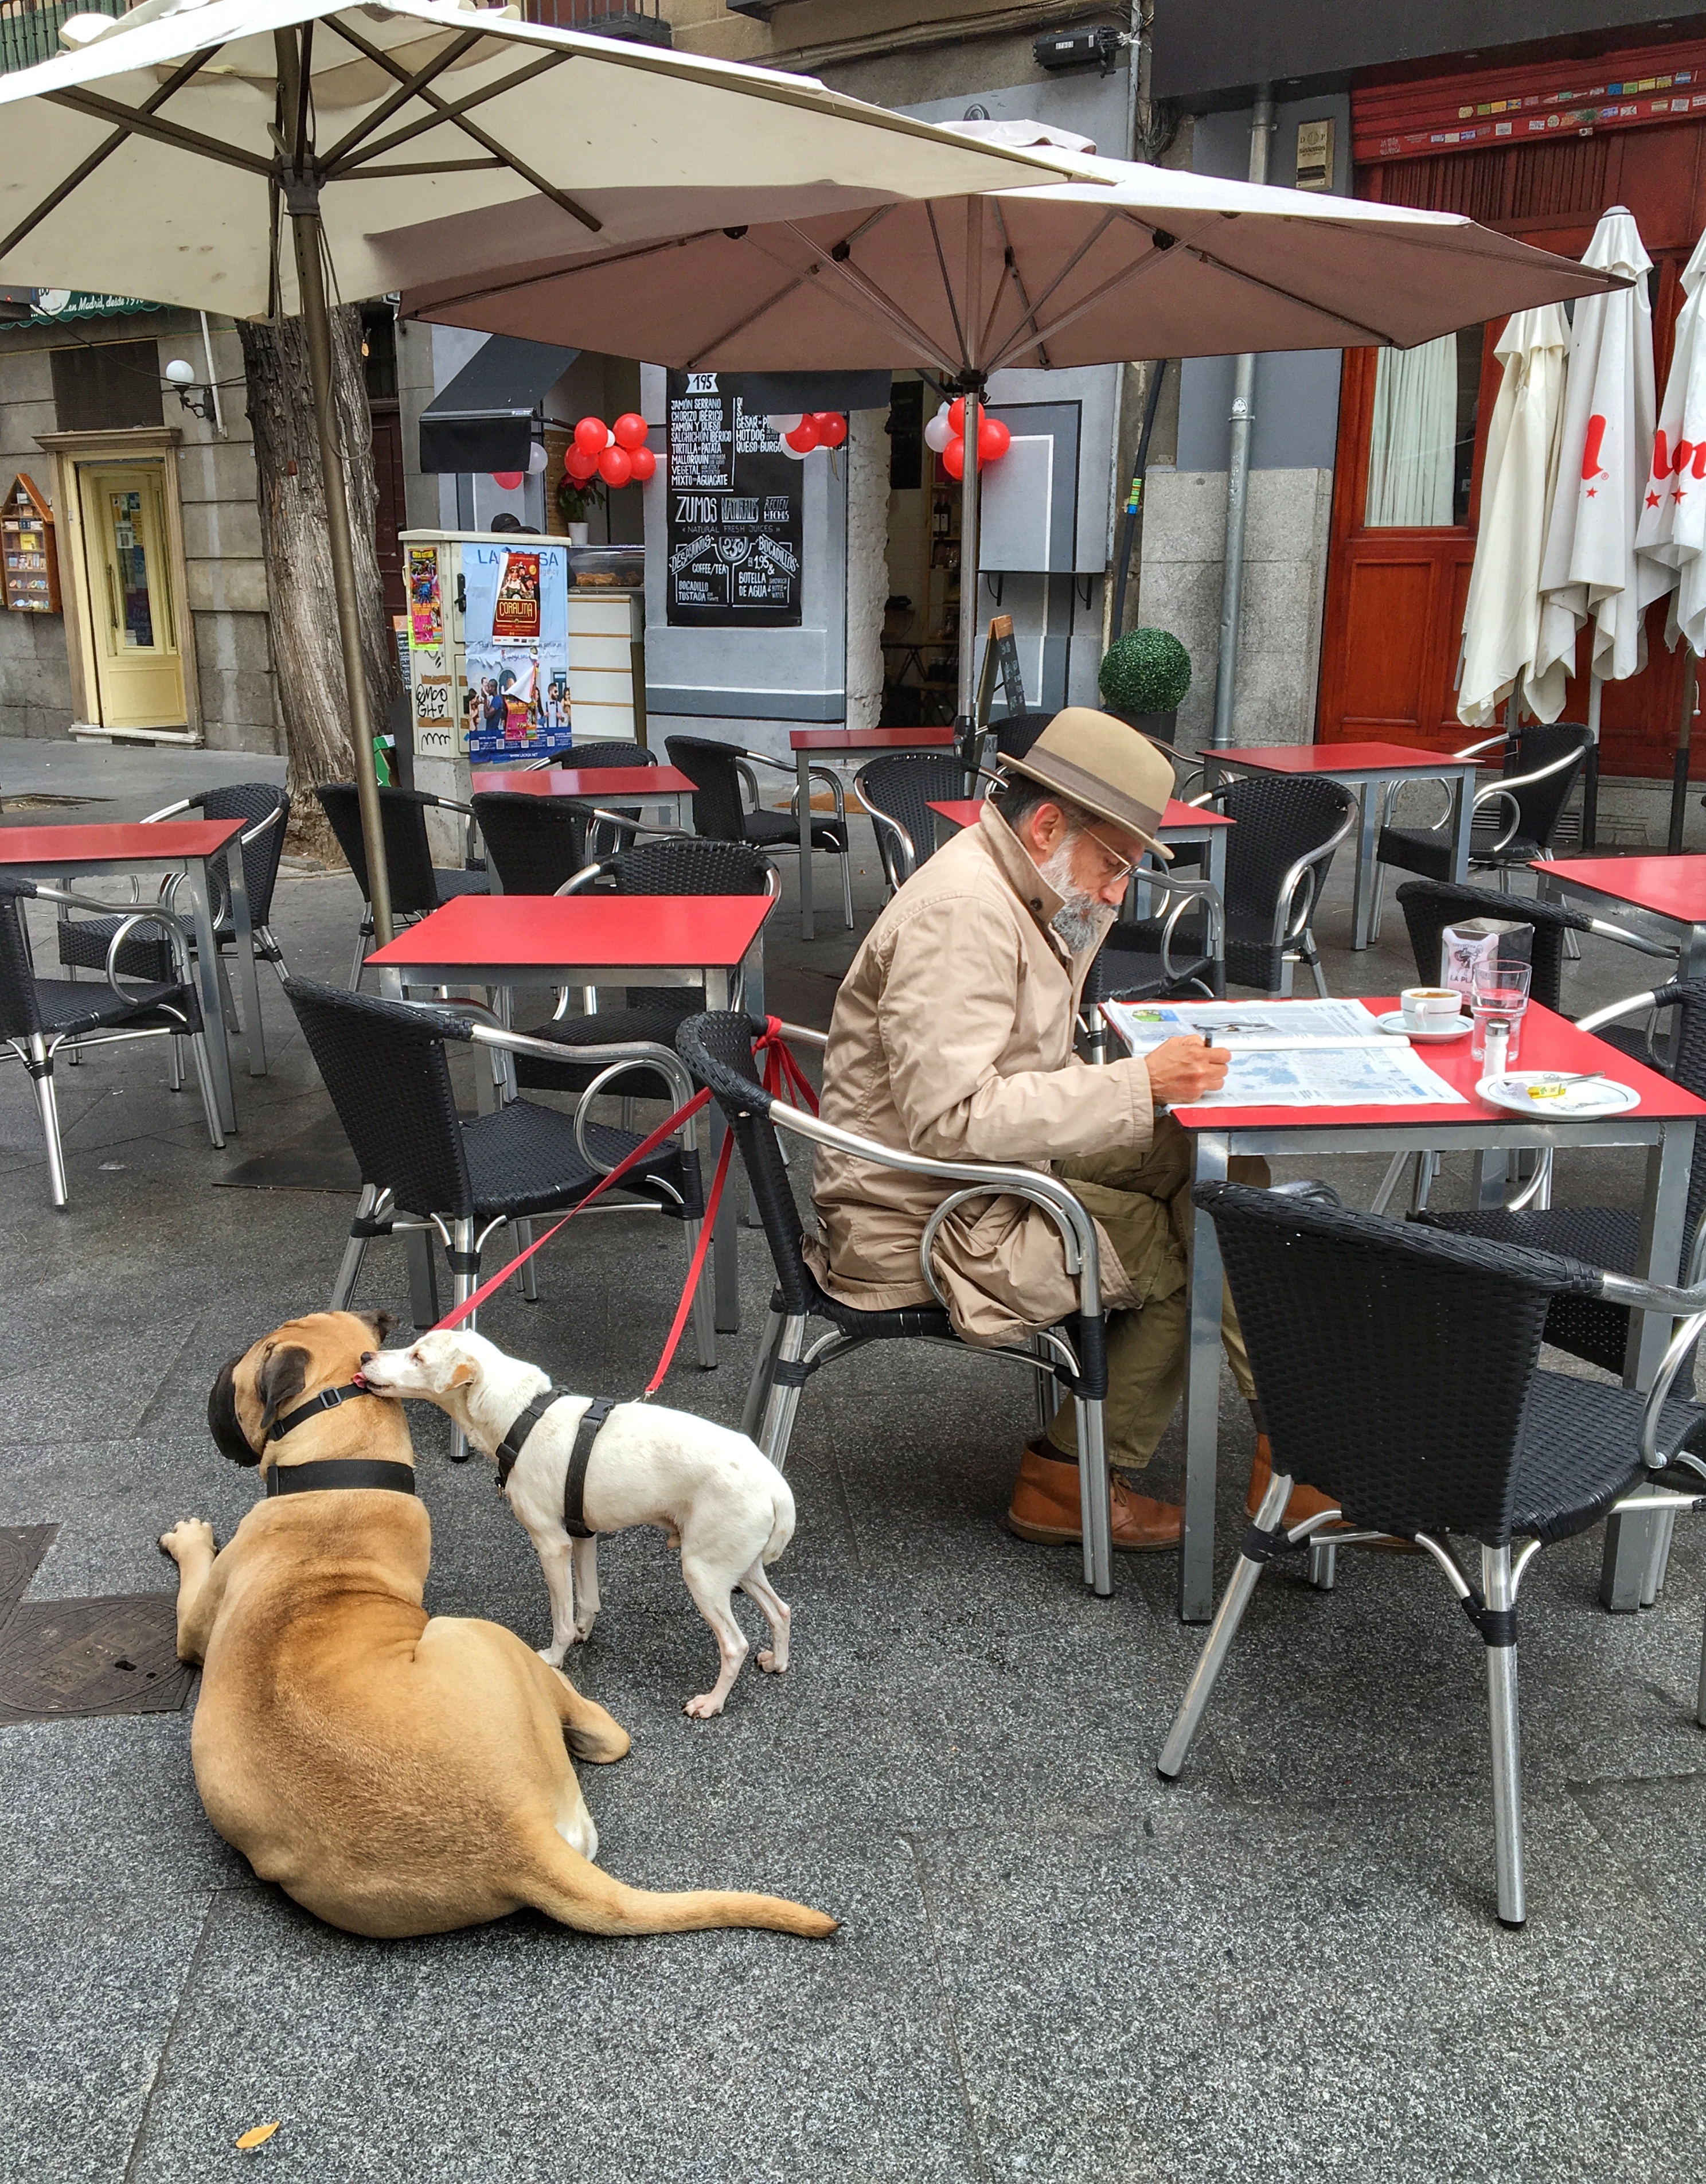
newspaper, friendship, life, stroll, dogs, madrid, grandpa, pensioner, life style, however, dog like mammal, morning in the city